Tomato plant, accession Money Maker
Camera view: tilt-top (135 deg); turntable rotation: 120 degrees
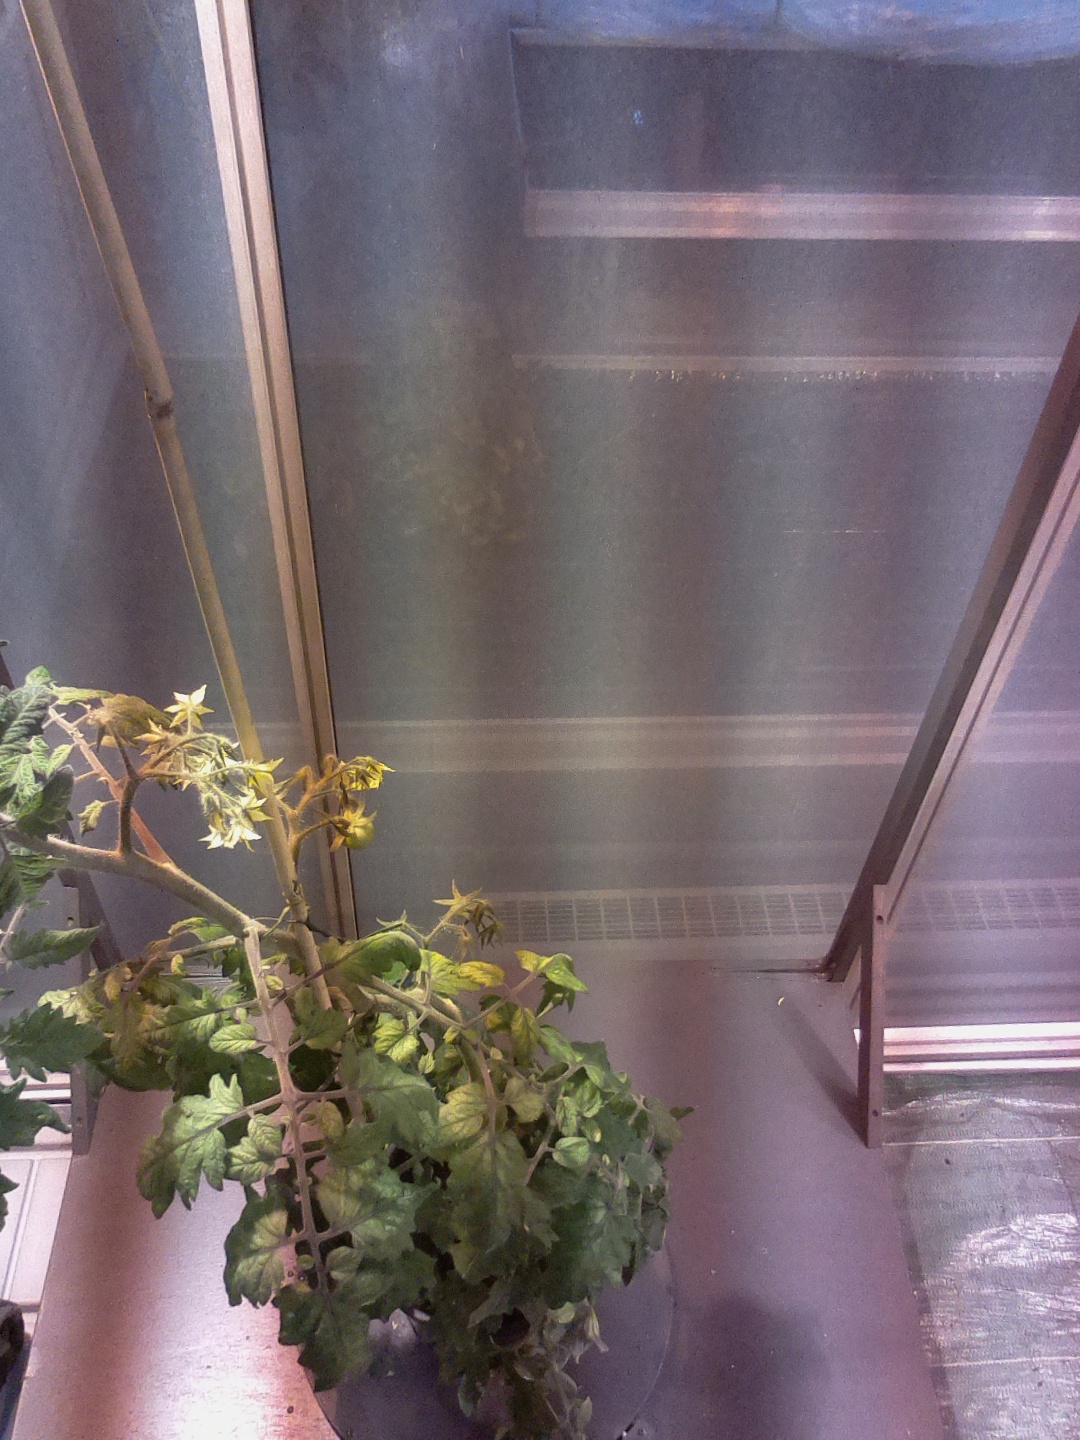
BBCH growth stage 71: 10%-20% of final fruit size